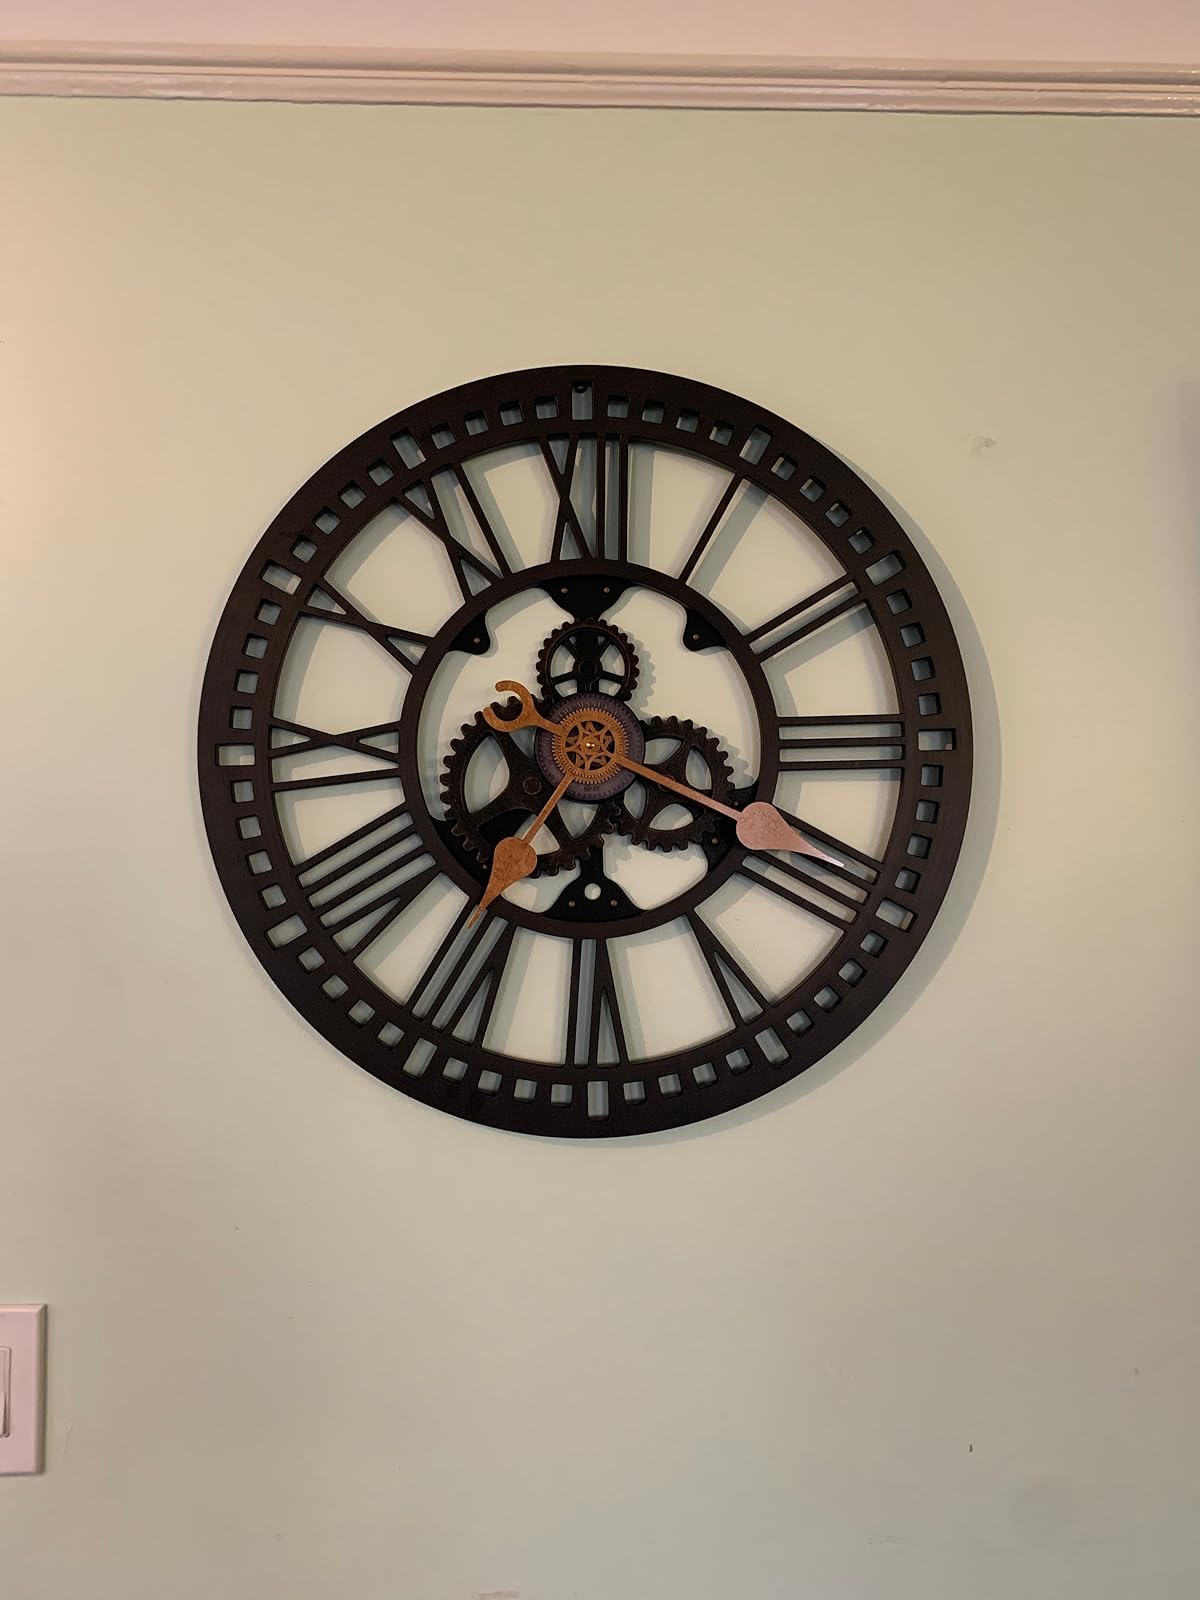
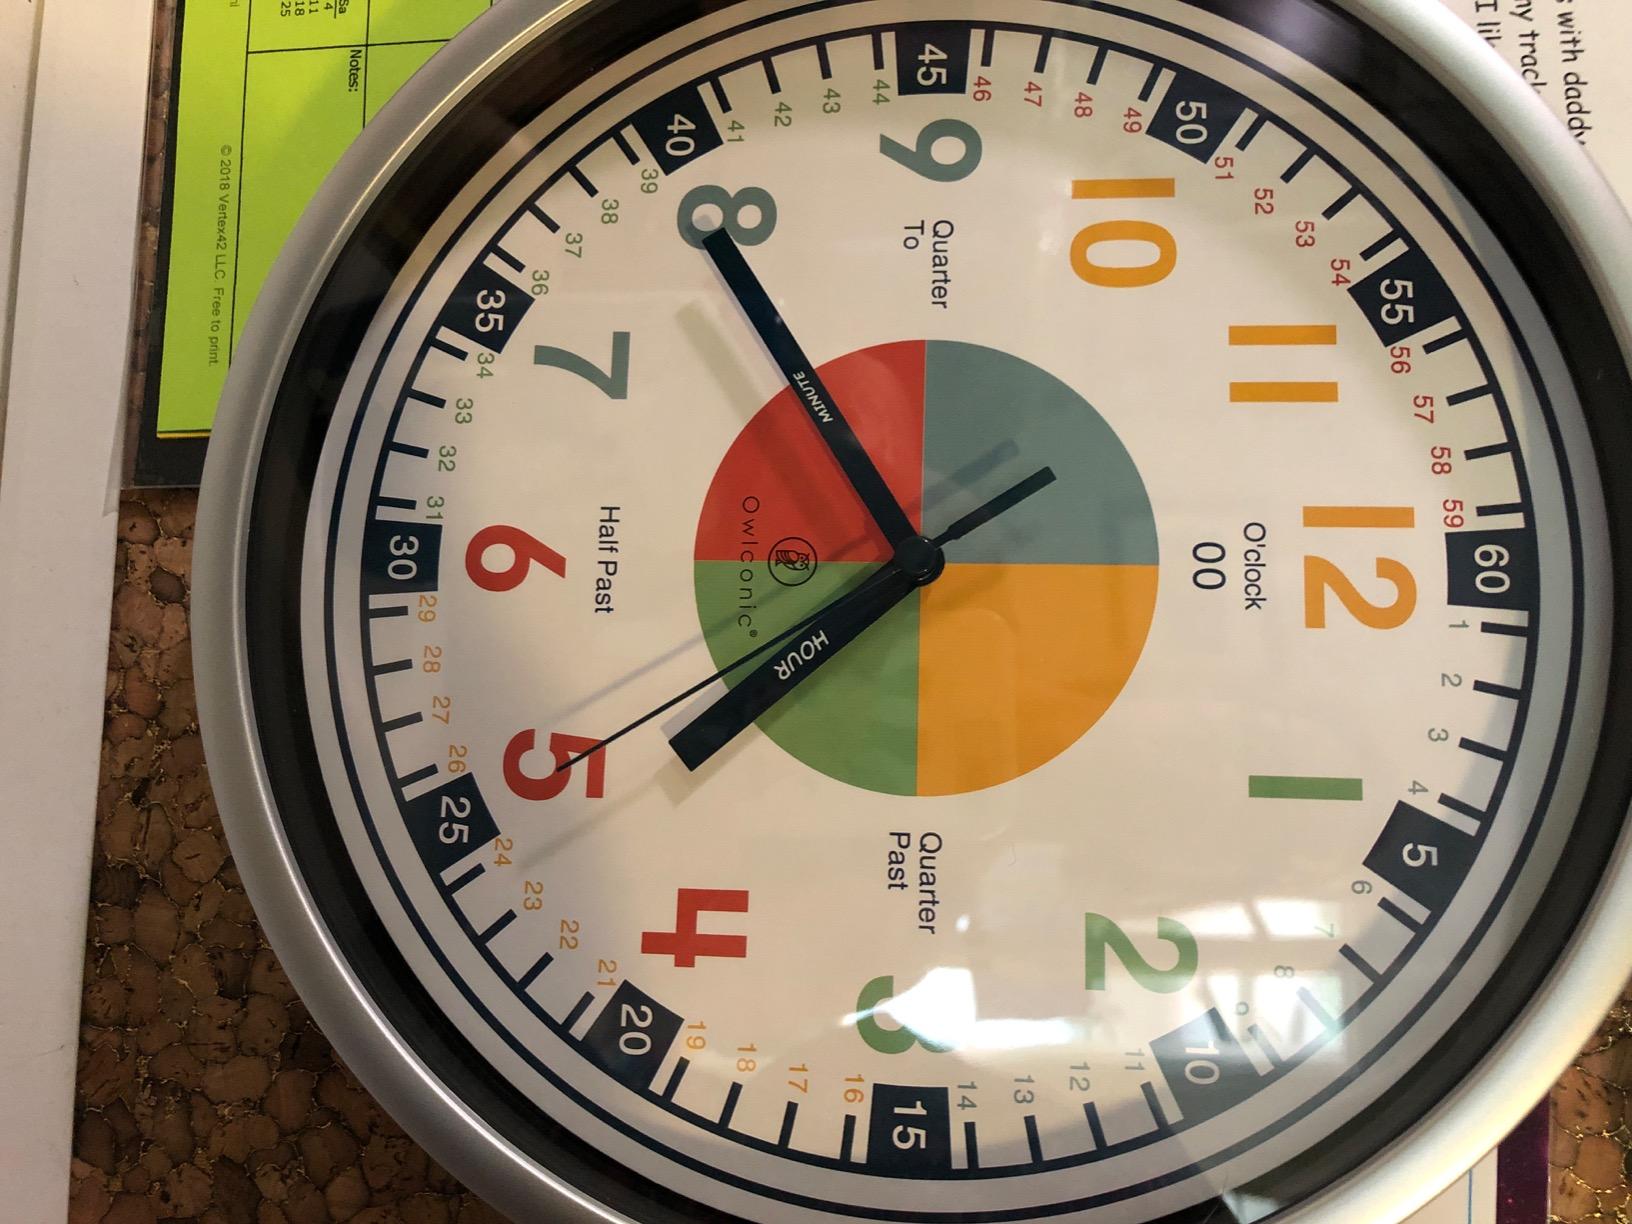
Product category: clock
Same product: no